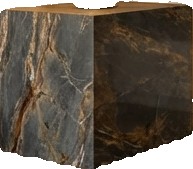
Surface category: worktop